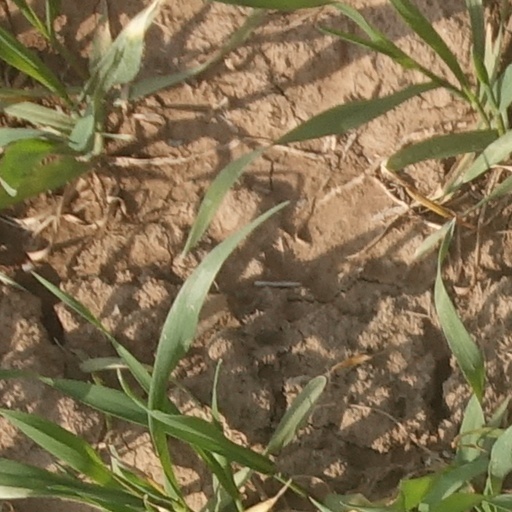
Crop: wheat